Konstantin Pobedonostsev

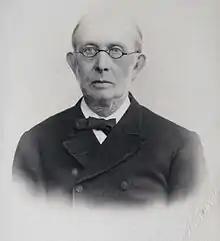

Konstantin Petrovich Pobedonostsev (30 November 1827 – 23 March 1907) was a Russian jurist and statesman who served as an adviser to three Russian emperors. During the reign of Alexander III of Russia, Pobedonostsev was considered the chief spokesman for reactionary positions and the éminence grise of imperial politics. Between 1880 and 1905, he served as Over-Procurator of the Most Holy Synod, making him the non-clerical Russian official who supervised the Russian Orthodox Church.